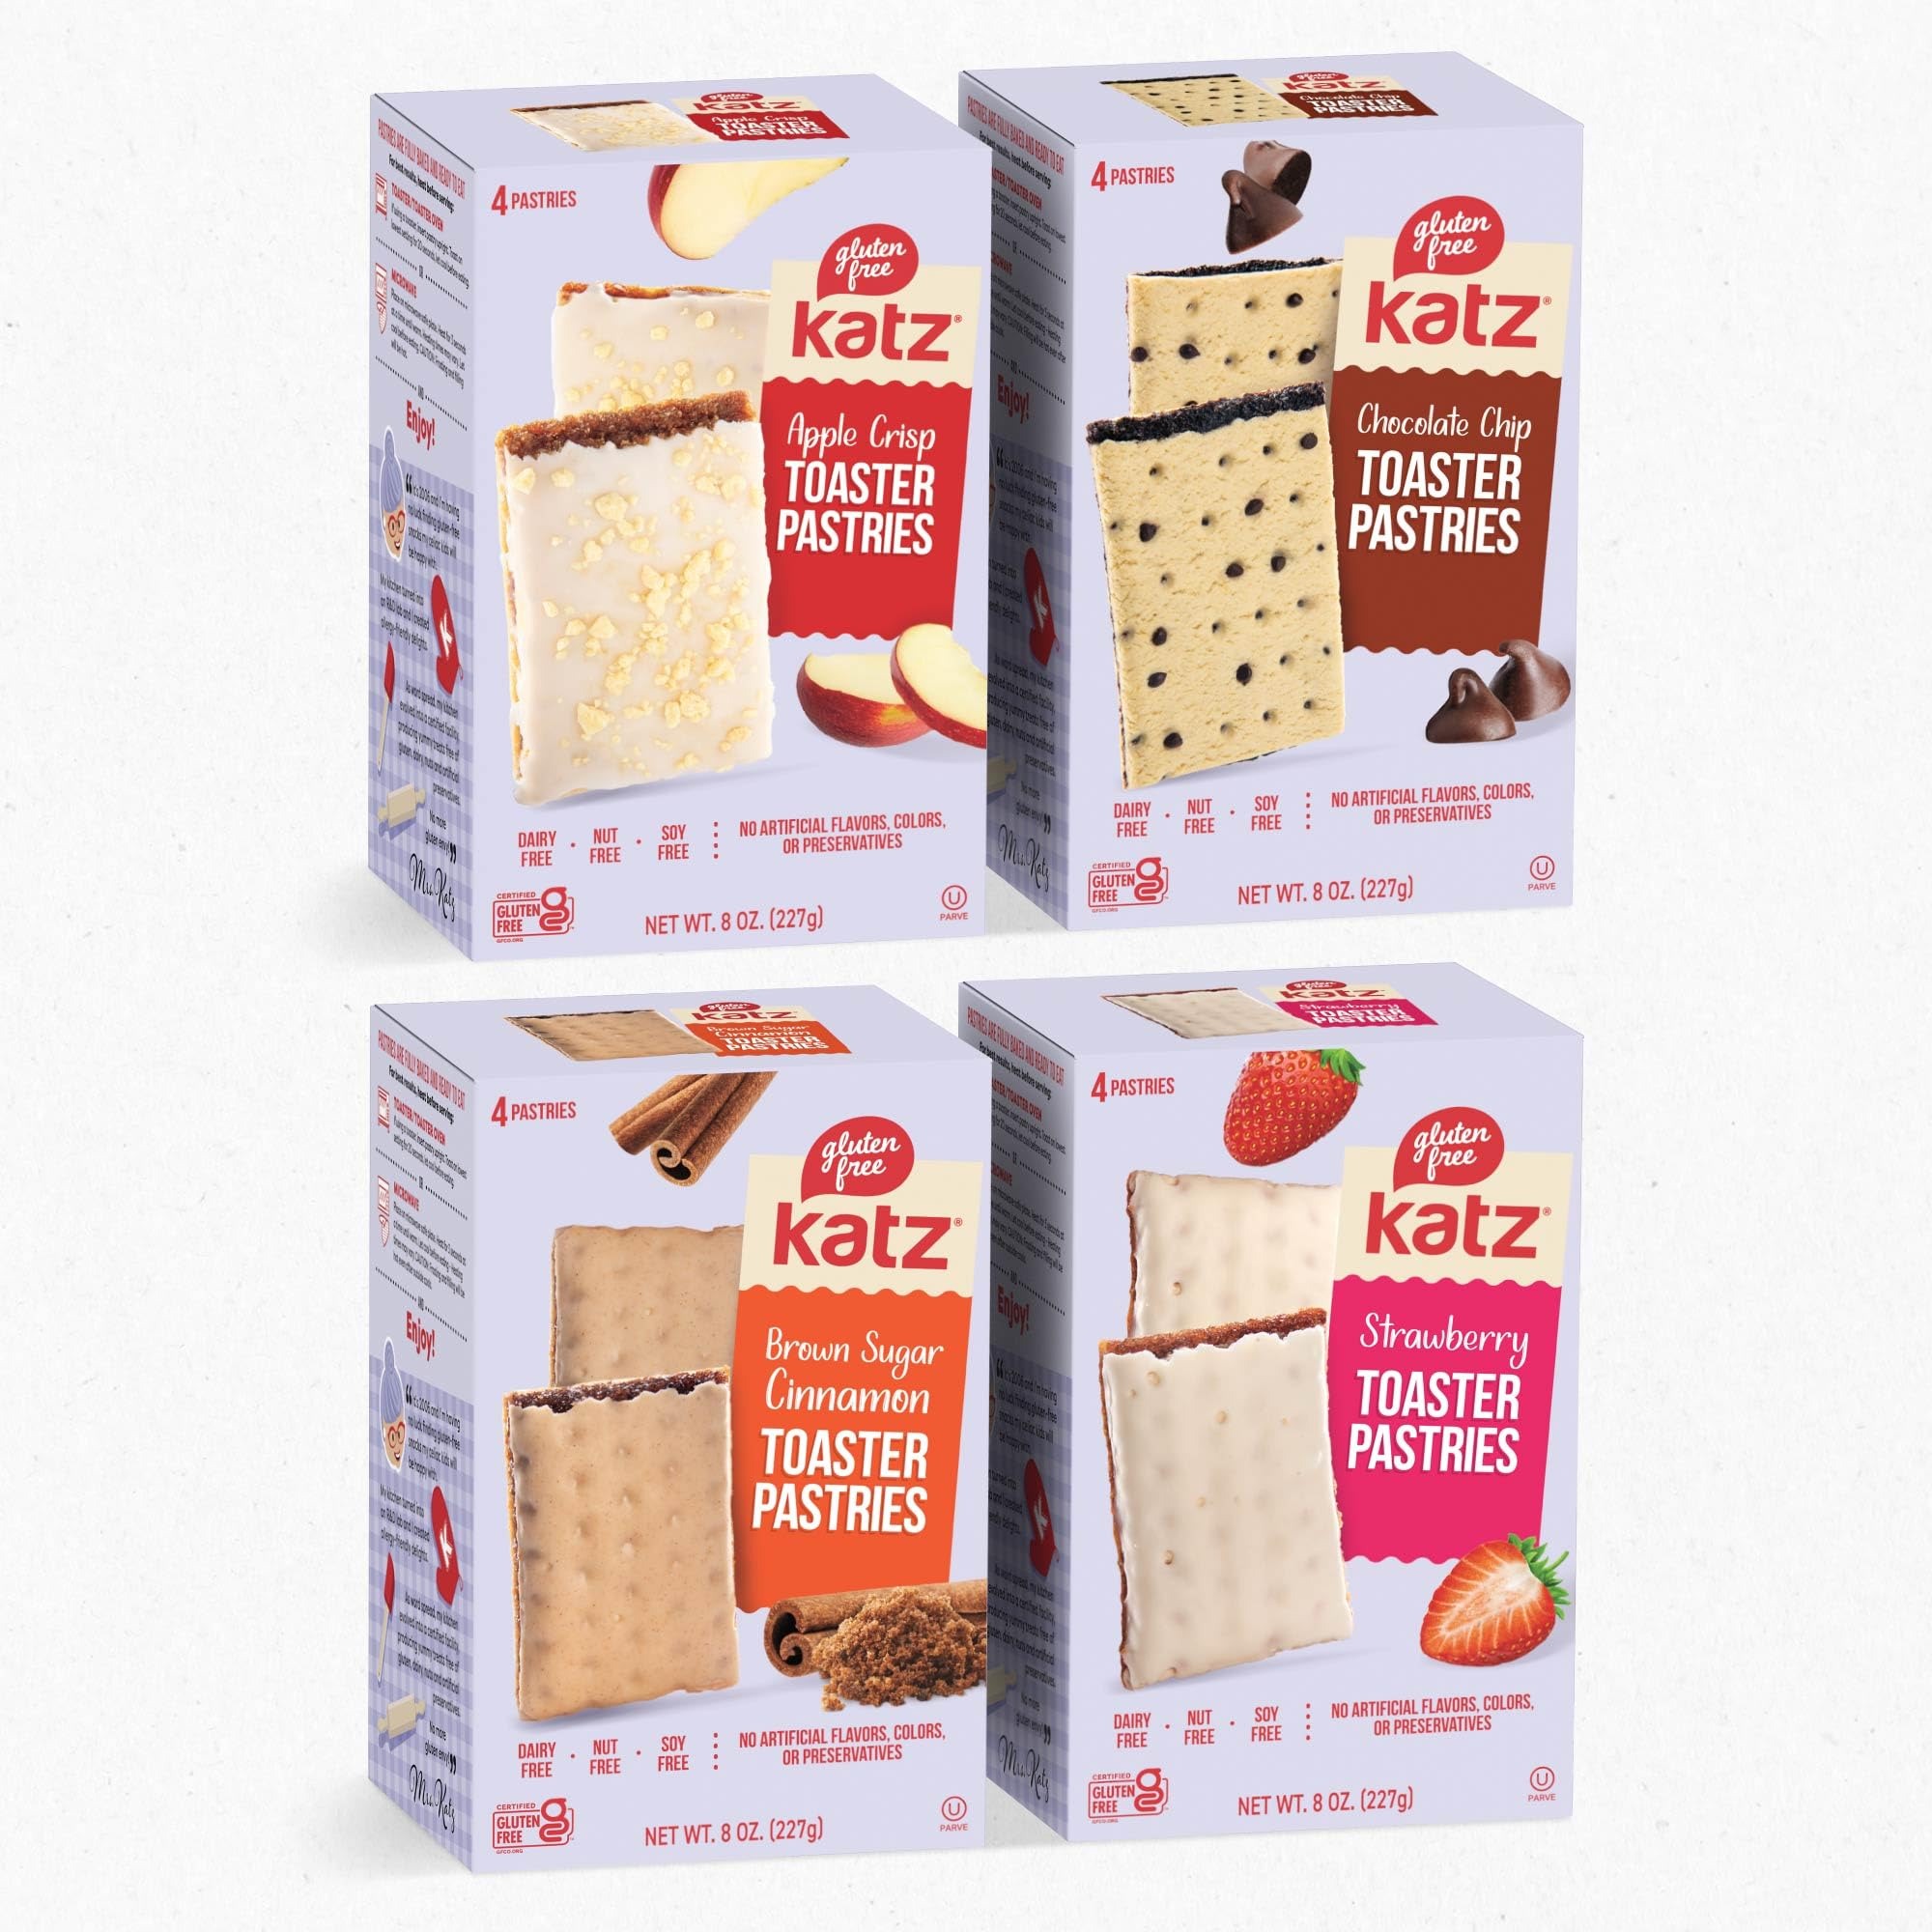
Item Name: Katz Gluten Free Snacks Toaster Pastries Variety Pack Apple Crisp, Cinnamon, Chocolate Chip & Strawberry. Gluten Free. Dairy Free, Nut Free, Peanut Free, Soy Free. 8 OZ. (Pack Of 4)
Bullet Point 1: Healthy Breakfast On The Go: A Katz gluten free toaster pastry is a great alternative to a regular breakfast bar when you need something quick and easy to start your day. Made with a soft, flaky pastry crust and deliciously sweet filling, this pastry hits the spot. These pastries are free from dairy, peanuts, soy, and tree nuts, making them an ideal choice for those with food allergies or dietary restrictions. Try a box of strawberry toaster pastries today!
Bullet Point 2: Ready-to-Eat Anytime Snack: This snack comes in four delicious flavors—Strawberry, Cinnamon, Chocolate Chip, and Apple Crisp—without any artificial flavors or colors. Enjoy these toaster pastries straight from the box or toasted for a warm treat. They’re perfect as after-school snacks for kids, healthy office snacks, or late-night study snacks for college students. Try a box of Mrs. Katz's gluten-free toaster pastries today!
Bullet Point 3: Meet Our Founder: In 2006, with two gluten-intolerant children, Mrs. F. Katz was dissatisfied with the lacklustre gluten-free products available in stores. Her children wanted the snacks others were eating, but she needed to be sure they were gluten free, so she began experimenting at home with unique ingredients and baked tasty snacks for her family and friends. Today, the company has grown from a one-woman kitchen bakery to a full, state-of-the-art facility. Gluten free and full of taste!
Bullet Point 4: Allergy Aware Ingredients: Mrs. Katz knew that Katz gluten free products needed to address more than just gluten allergies. At the time, allergies to tree nuts and peanuts were on the rise and finding nut free kid snacks was also not easy. To help as many people as possible dealing with food allergies, Mrs. Katz committed to manufacturing in the United States in her own Certified Gluten, Dairy and Nut-Free (Tree Nuts & Peanuts) Facility. Try our bakery fresh pastries today!
Bullet Point 5: Easy To Prepare: Katz Gluten-Free Toaster Pastries are the perfect treat to satisfy your cravings at any time of the day! Freshly baked and shelf-stable, these pastries are ready to enjoy straight out of the package. However, for an extra touch of warmth and to further enhance the flavors, we recommend using a toaster oven. When using a toaster oven, simply lay the toaster pastry flat with the frosting side facing up and set your toaster oven to the lowest setting and let it work its magic!
Product Description: Our gluten-free toaster pastries now come in four scrumptious flavors: Cinnamon, Strawberry, Chocolate Chip, and Apple Crisp. Each pastry features a delicious filling tucked inside a golden, flaky gluten-free crust—perfect for toasting or enjoying straight from the package. Plus, they don’t require refrigeration, making them the ideal on-the-go snack!
Value: 32.0
Unit: Ounce

Price: 32.99